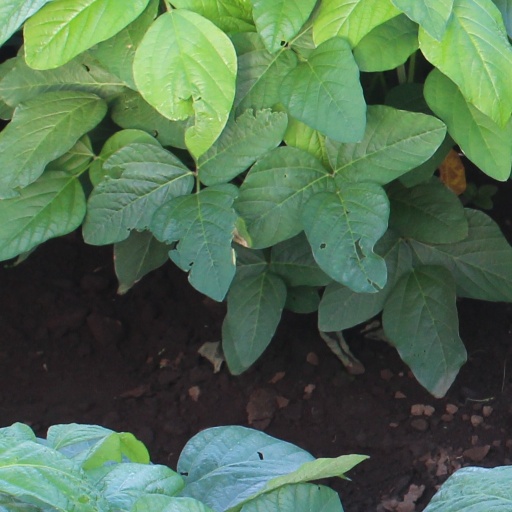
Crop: soybean